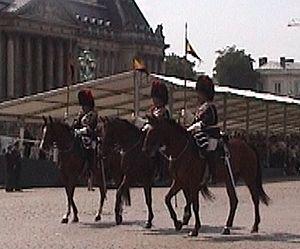
Escorte royale à cheval (Belgique) Flèche
L'Escorte royale à cheval est une unité dite temporaire activée chaque fois qu'il lui faut escorter le Roi lors de la fête nationale belge et lors d'événements protocolaires tels visites de souverains et présidents étrangers et présentations d'ambassadeurs.